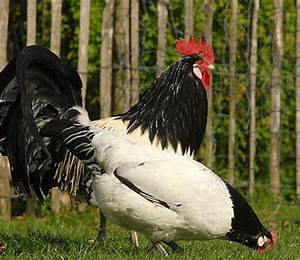
Label: gallina